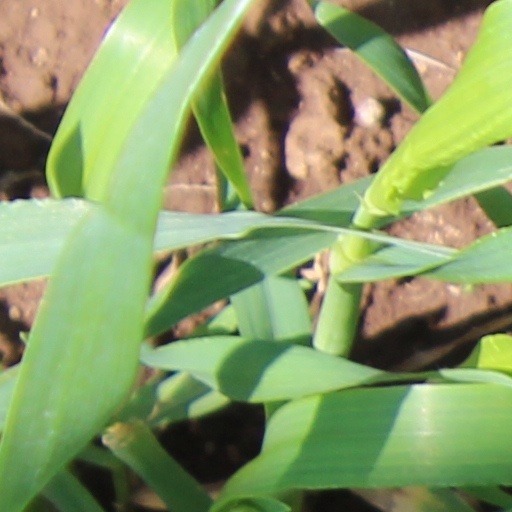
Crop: wheat